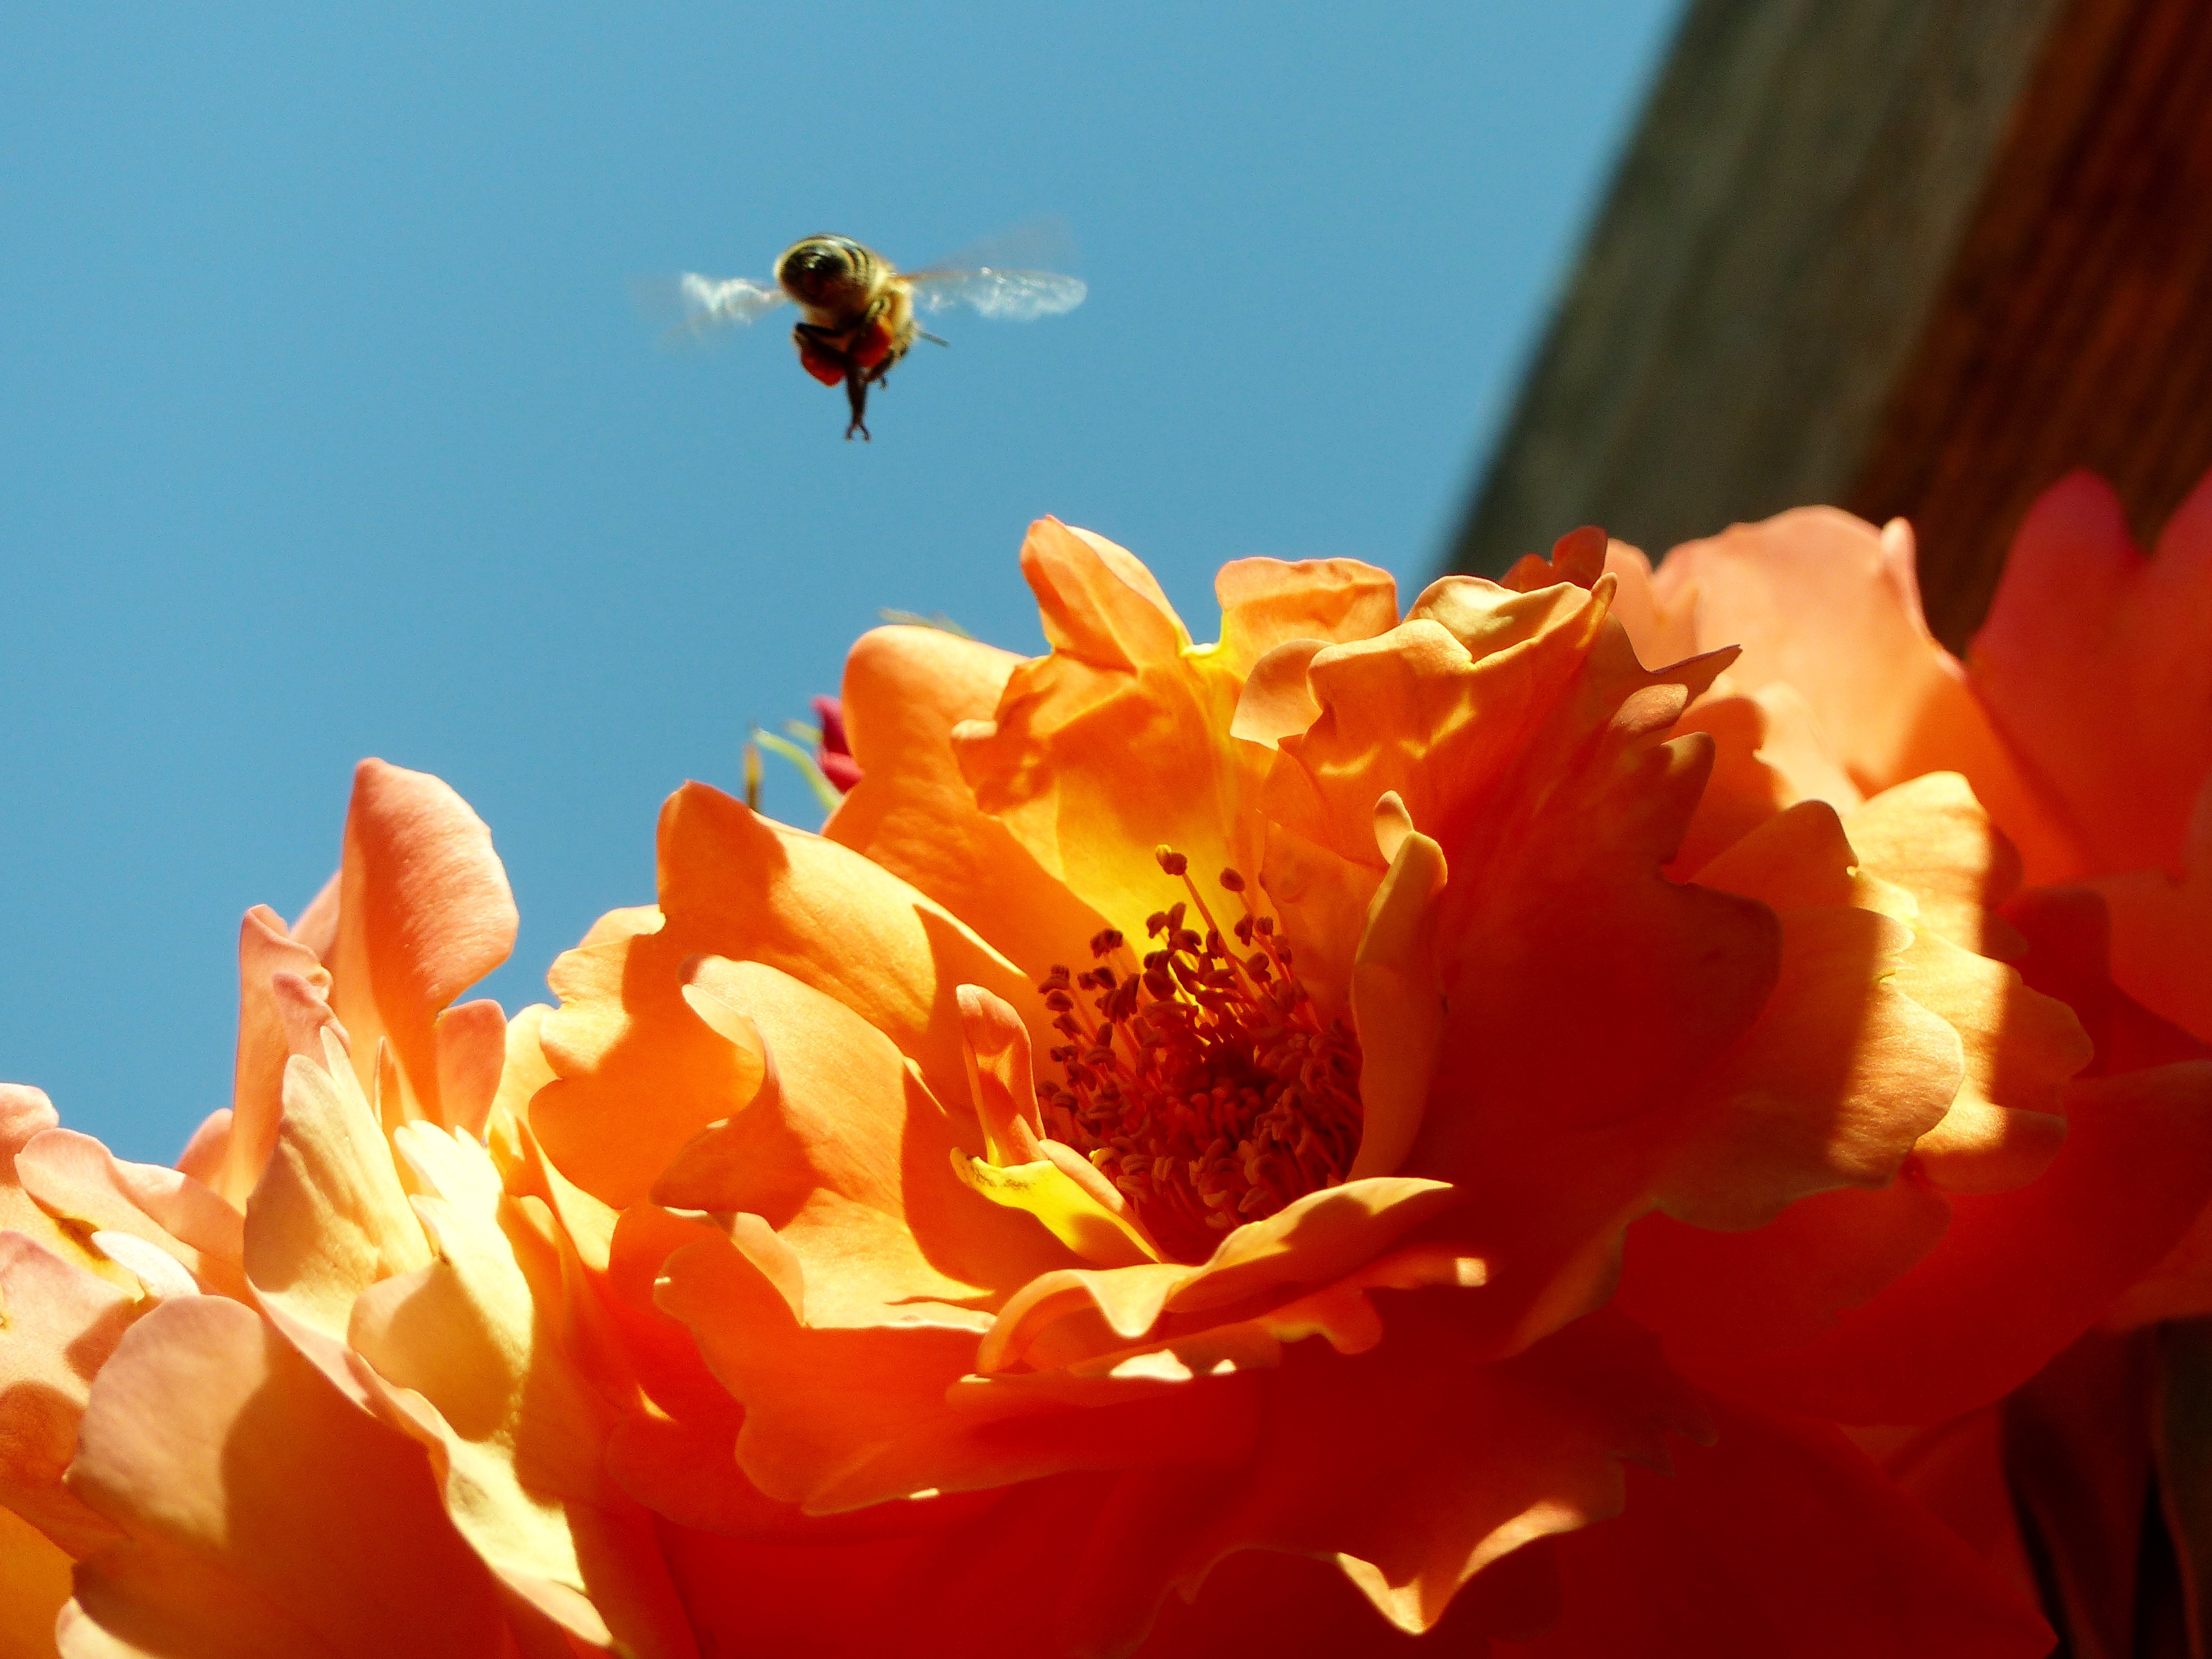
blossom, plant, flower, petal, bloom, summer, rose, pollen, pollination, spring, insect, flight, yellow, garden, flora, invertebrate, flowers, bee, beautiful, nectar, macro photography, rose flower, flowering plant, land plant, membrane winged insect